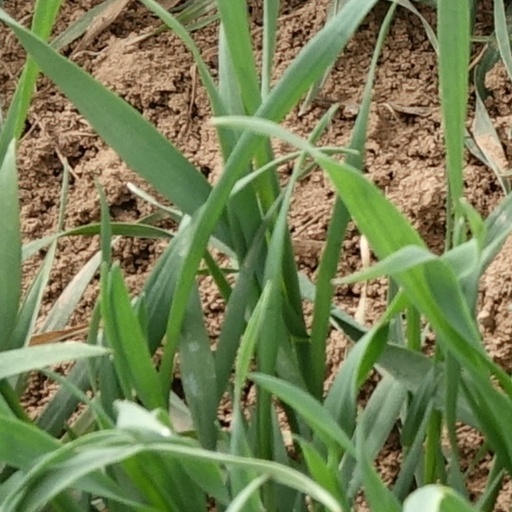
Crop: wheat